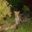
Label: fox